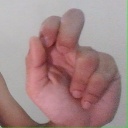
अक्षर: ढ